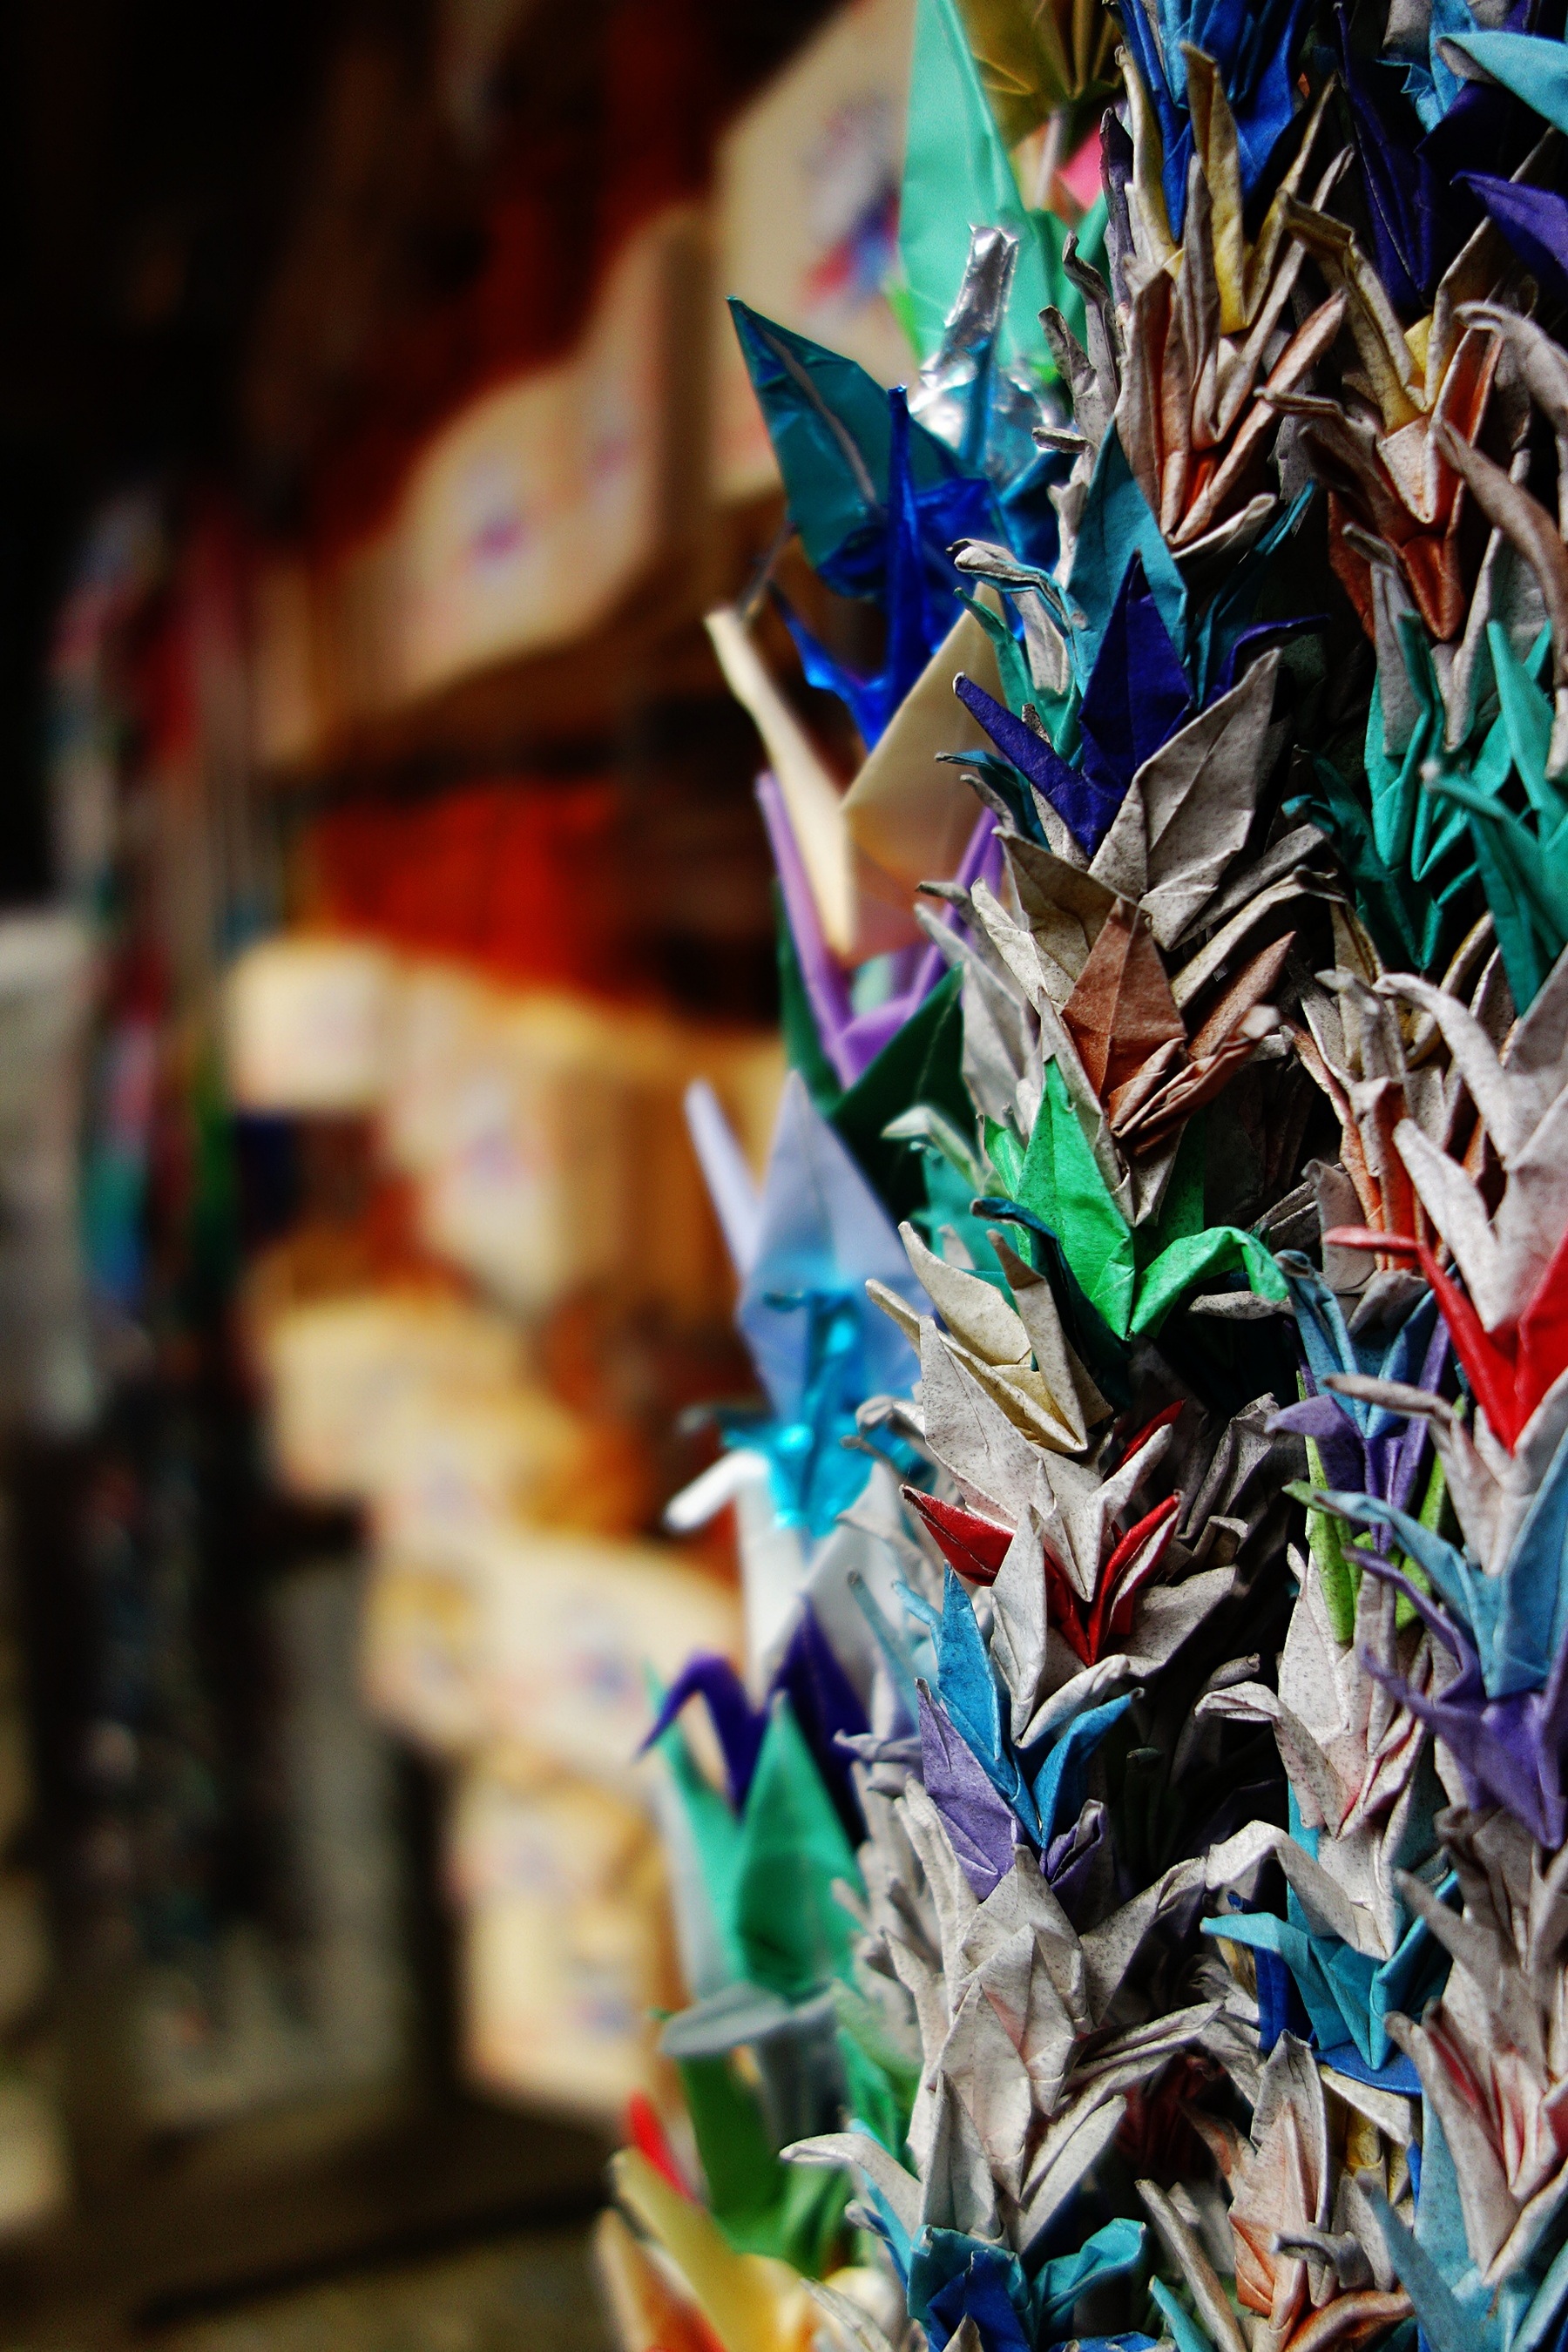
flower, color, clothing, prayer, costume, wooden plaque, thousand paper cranes